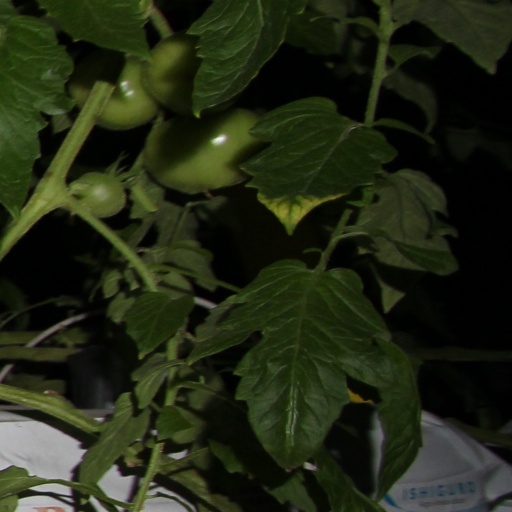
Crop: tomato